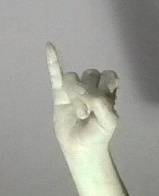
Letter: meem